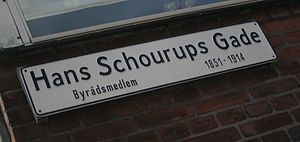
Hans Schourups Gade (Aarhus)
Hans Schourups Gade. Klik for stort foto
Hans Schourups Gade ligger i Aarhus og er opkaldt efter købmand og byrådsmedlem Hans Schourup.